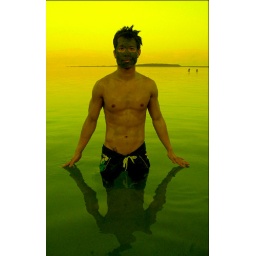
Manga boy in water